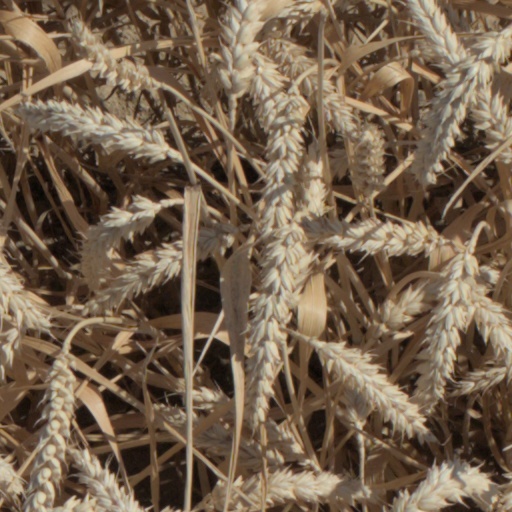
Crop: wheat